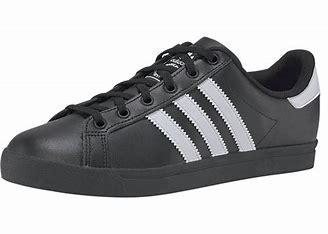
Brand: Adidas
Model: Coast Star